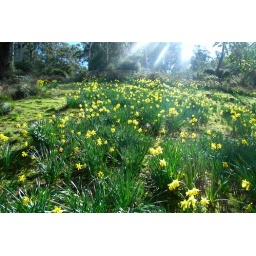
yellow flowers in launceston